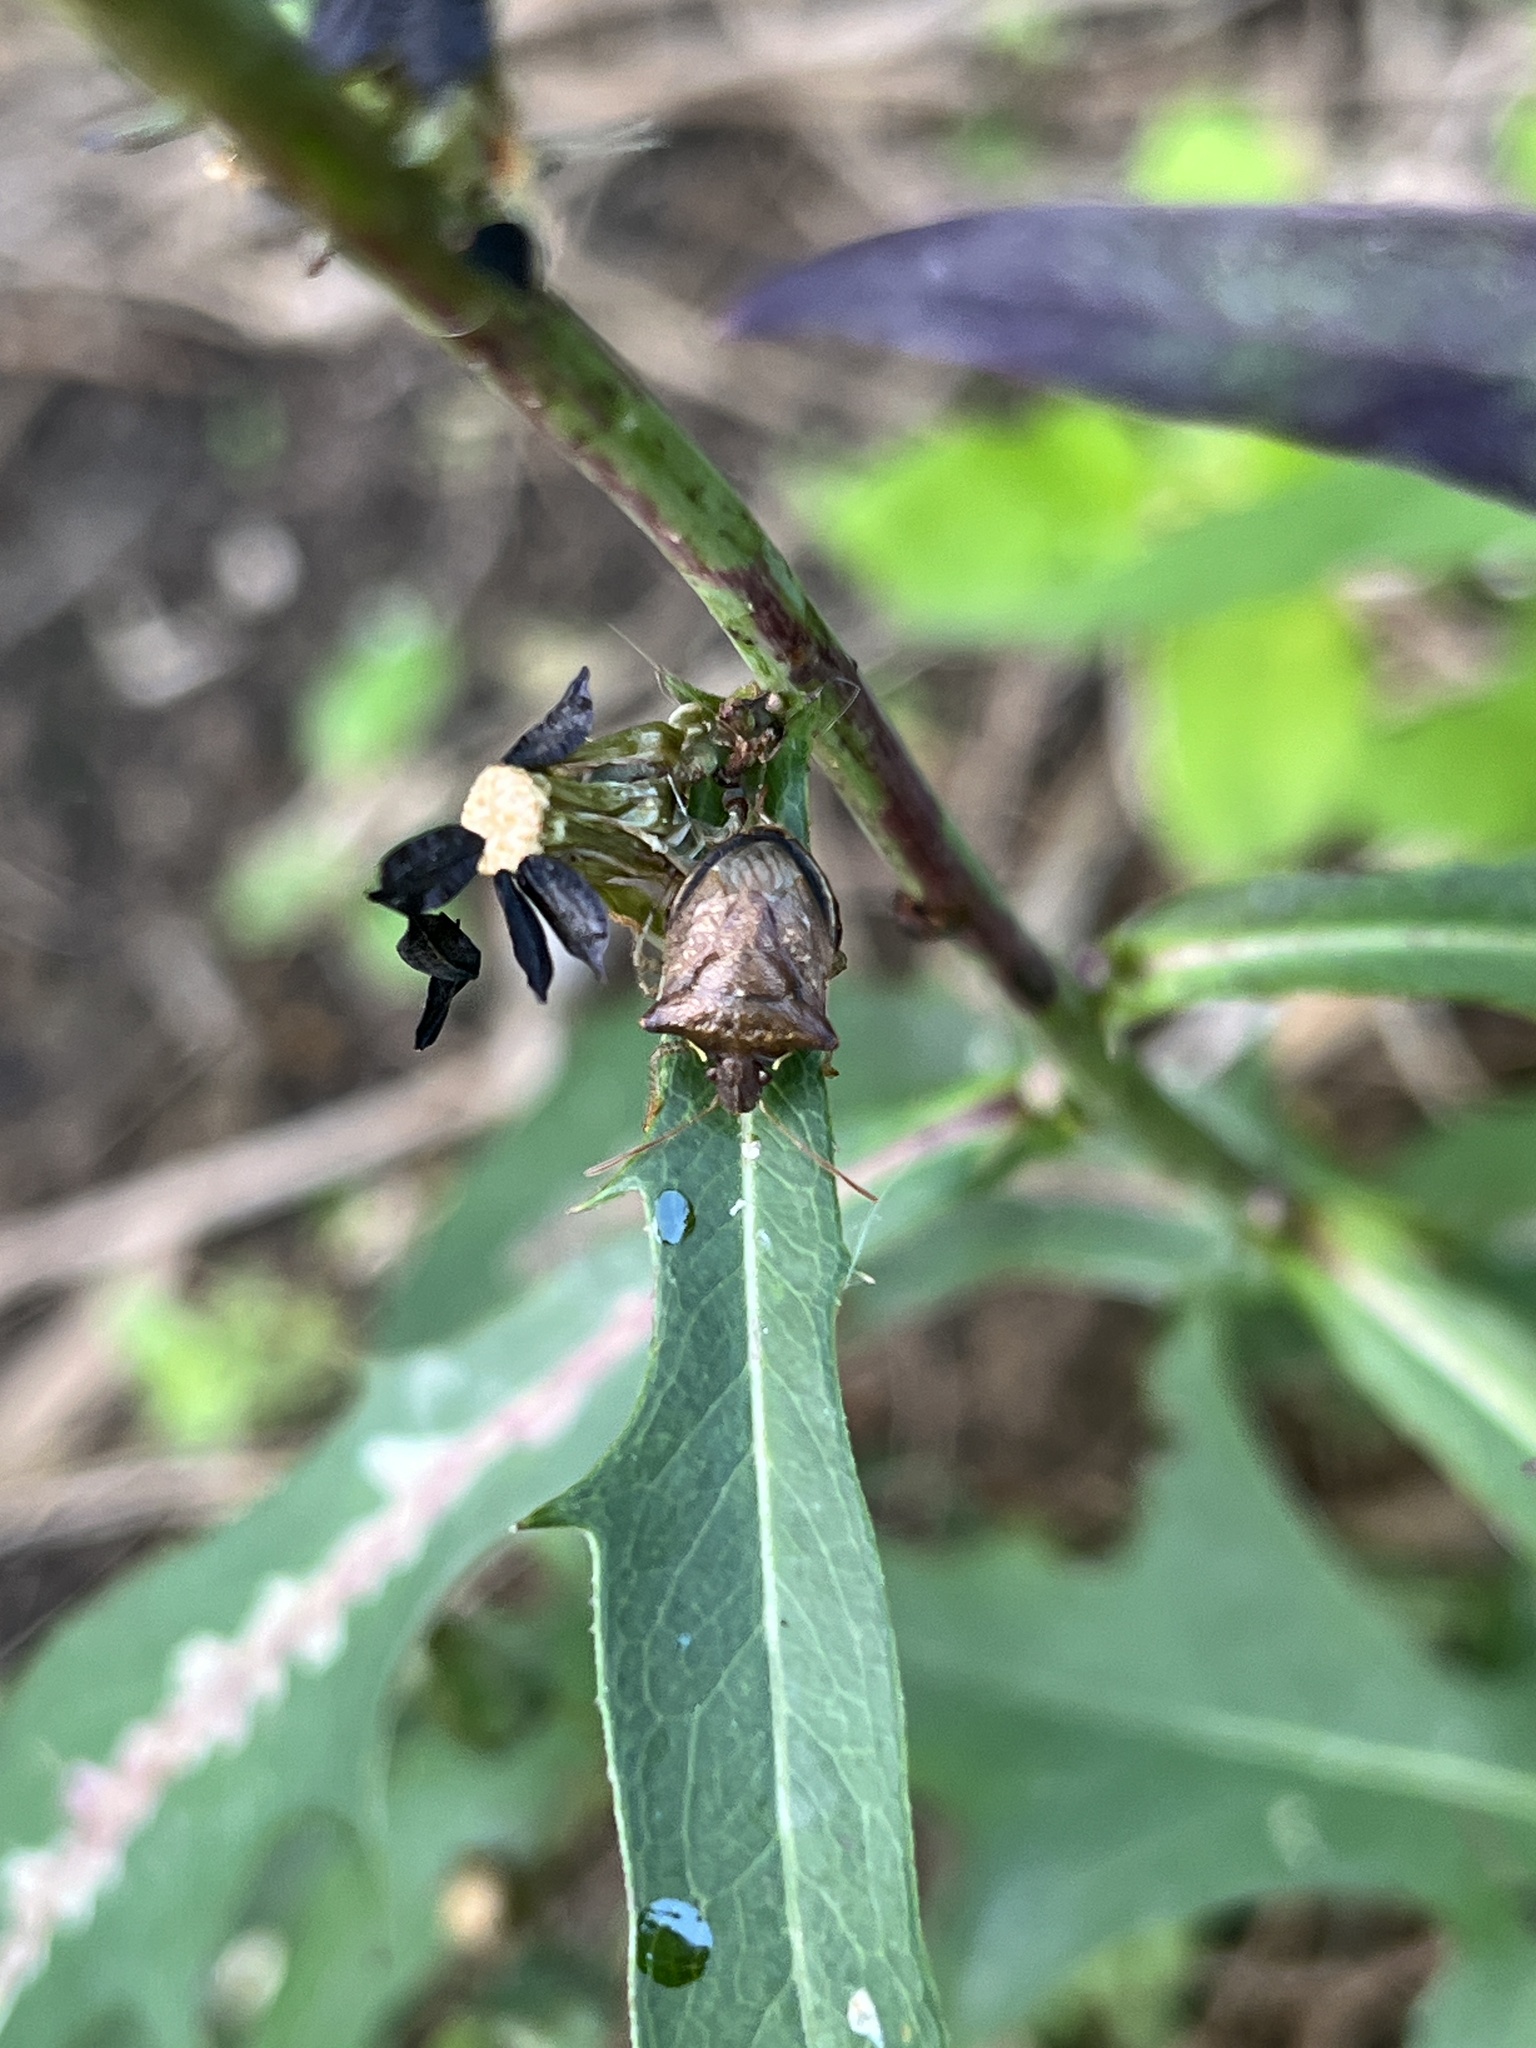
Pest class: stink_bug